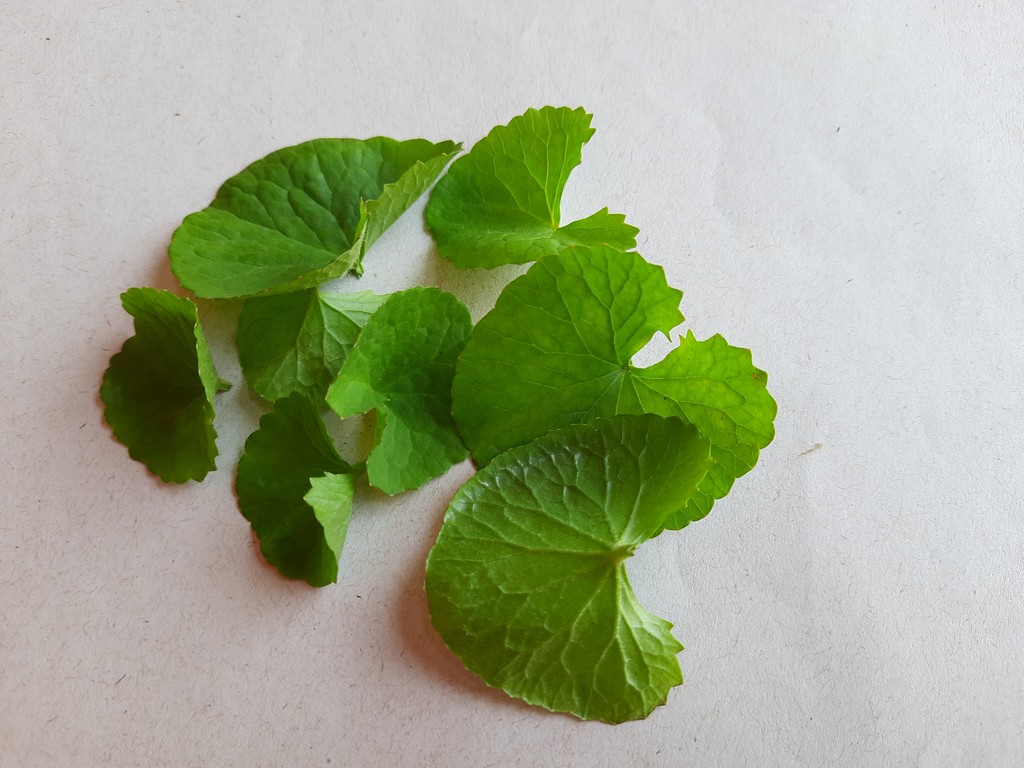
Label: Healthy